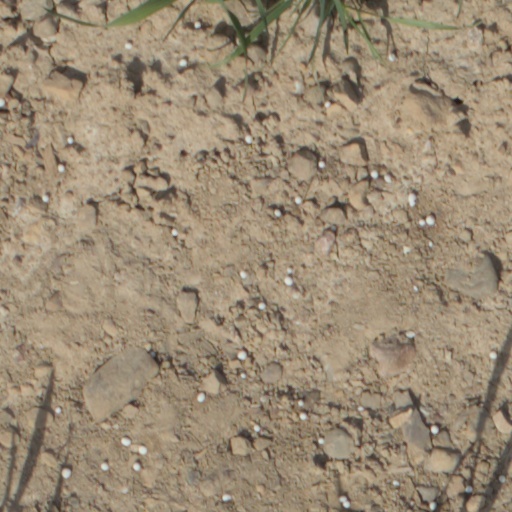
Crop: wheat